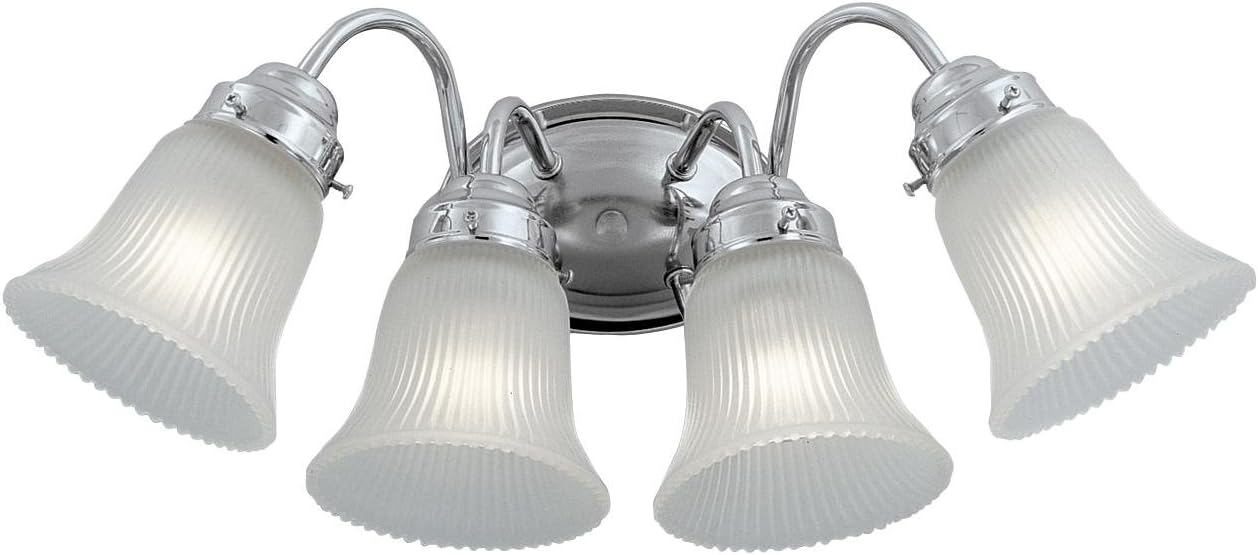
Designers Fountain 4414-CH Value Collection 4-Light Vanity Fixture, Chrome Finish with Frosted Ribbed Glass
Category: Tools & Home Improvement
Designers Fountain 4414-CH Value Collection 4-Light Vanity Fixture features a crisp and shiny Chrome finish complemented by soft Frosted White Ribbed glass in a traditional design sure to be appreciated for years to come within many decor themes. Install over a vanity mirror facing up or facing down for classic style and charm. The 4414-CH is 24-Inch wide by 7.75-Inch high by 10-Inch extension from the wall. The fixture requires four 100-Watt medium base incandescent bulbs (not included), dimmable using a standard incandescent dimmer. The 4414-CH comes one per package. Designers Fountain has been a leading manufacturer and distributor of decorative and functional residential lighting the United States since 1985. Headquartered in a state-of-the-art facility in the Los Angeles area, our products are available through a network of authorized lighting showrooms, distributors and internet experts throughout North America. Our philosophy is to continue to provide the highest quality products to meet all your lighting needs. Whether you are searching for traditional, transitional or contemporary styling, the breadth of our product line allows you to indulge your creative instincts at an affordable price.
Features: 24-Inch wide by 7.75-Inch high by 10-Inch extension | Requires four 100-Watt medium base incandescent bulbs | Chrome finish with frosted white ribbed glass | UL Listed for dry locations